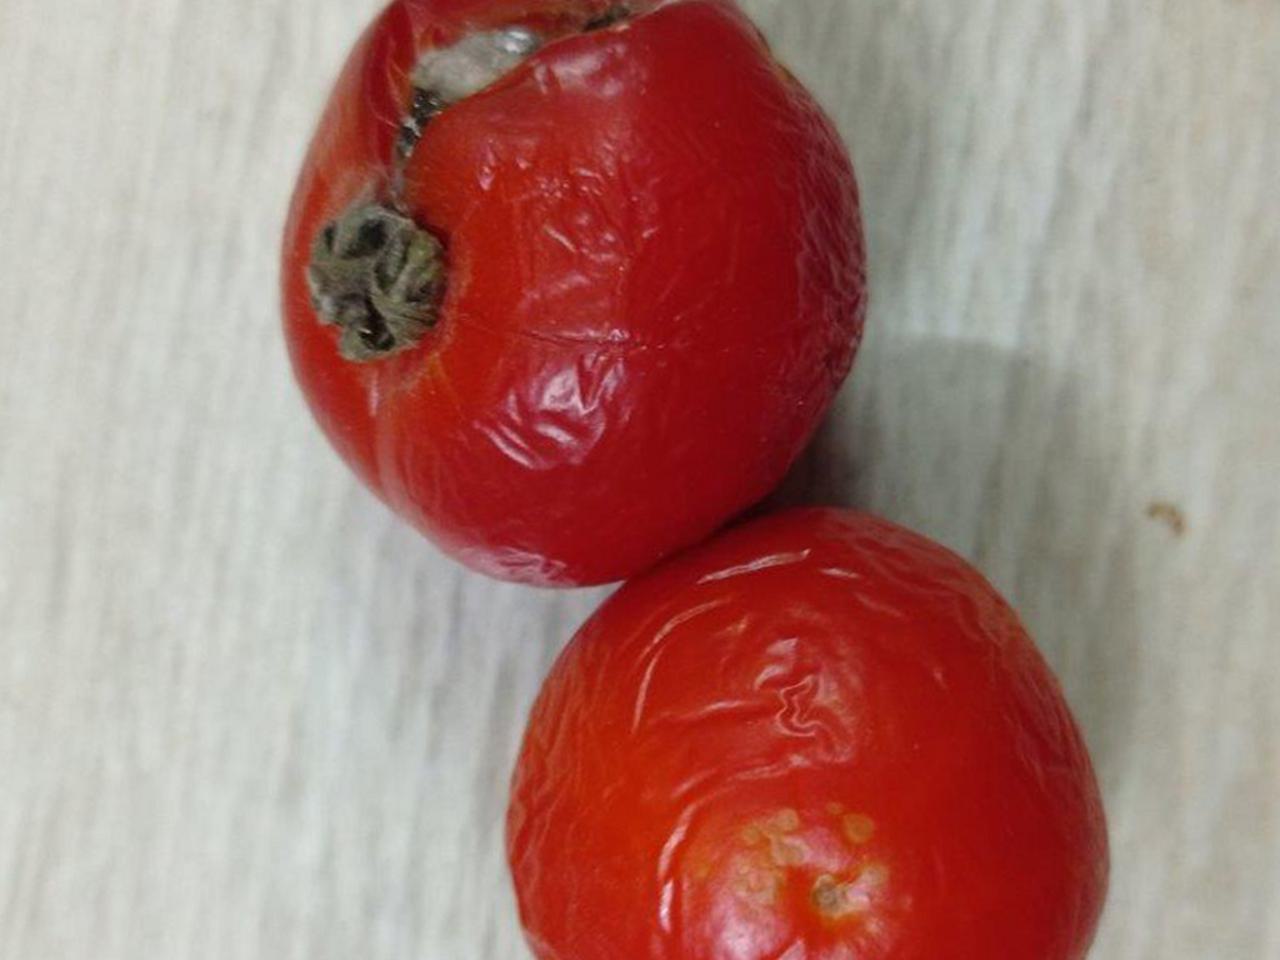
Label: Rotten